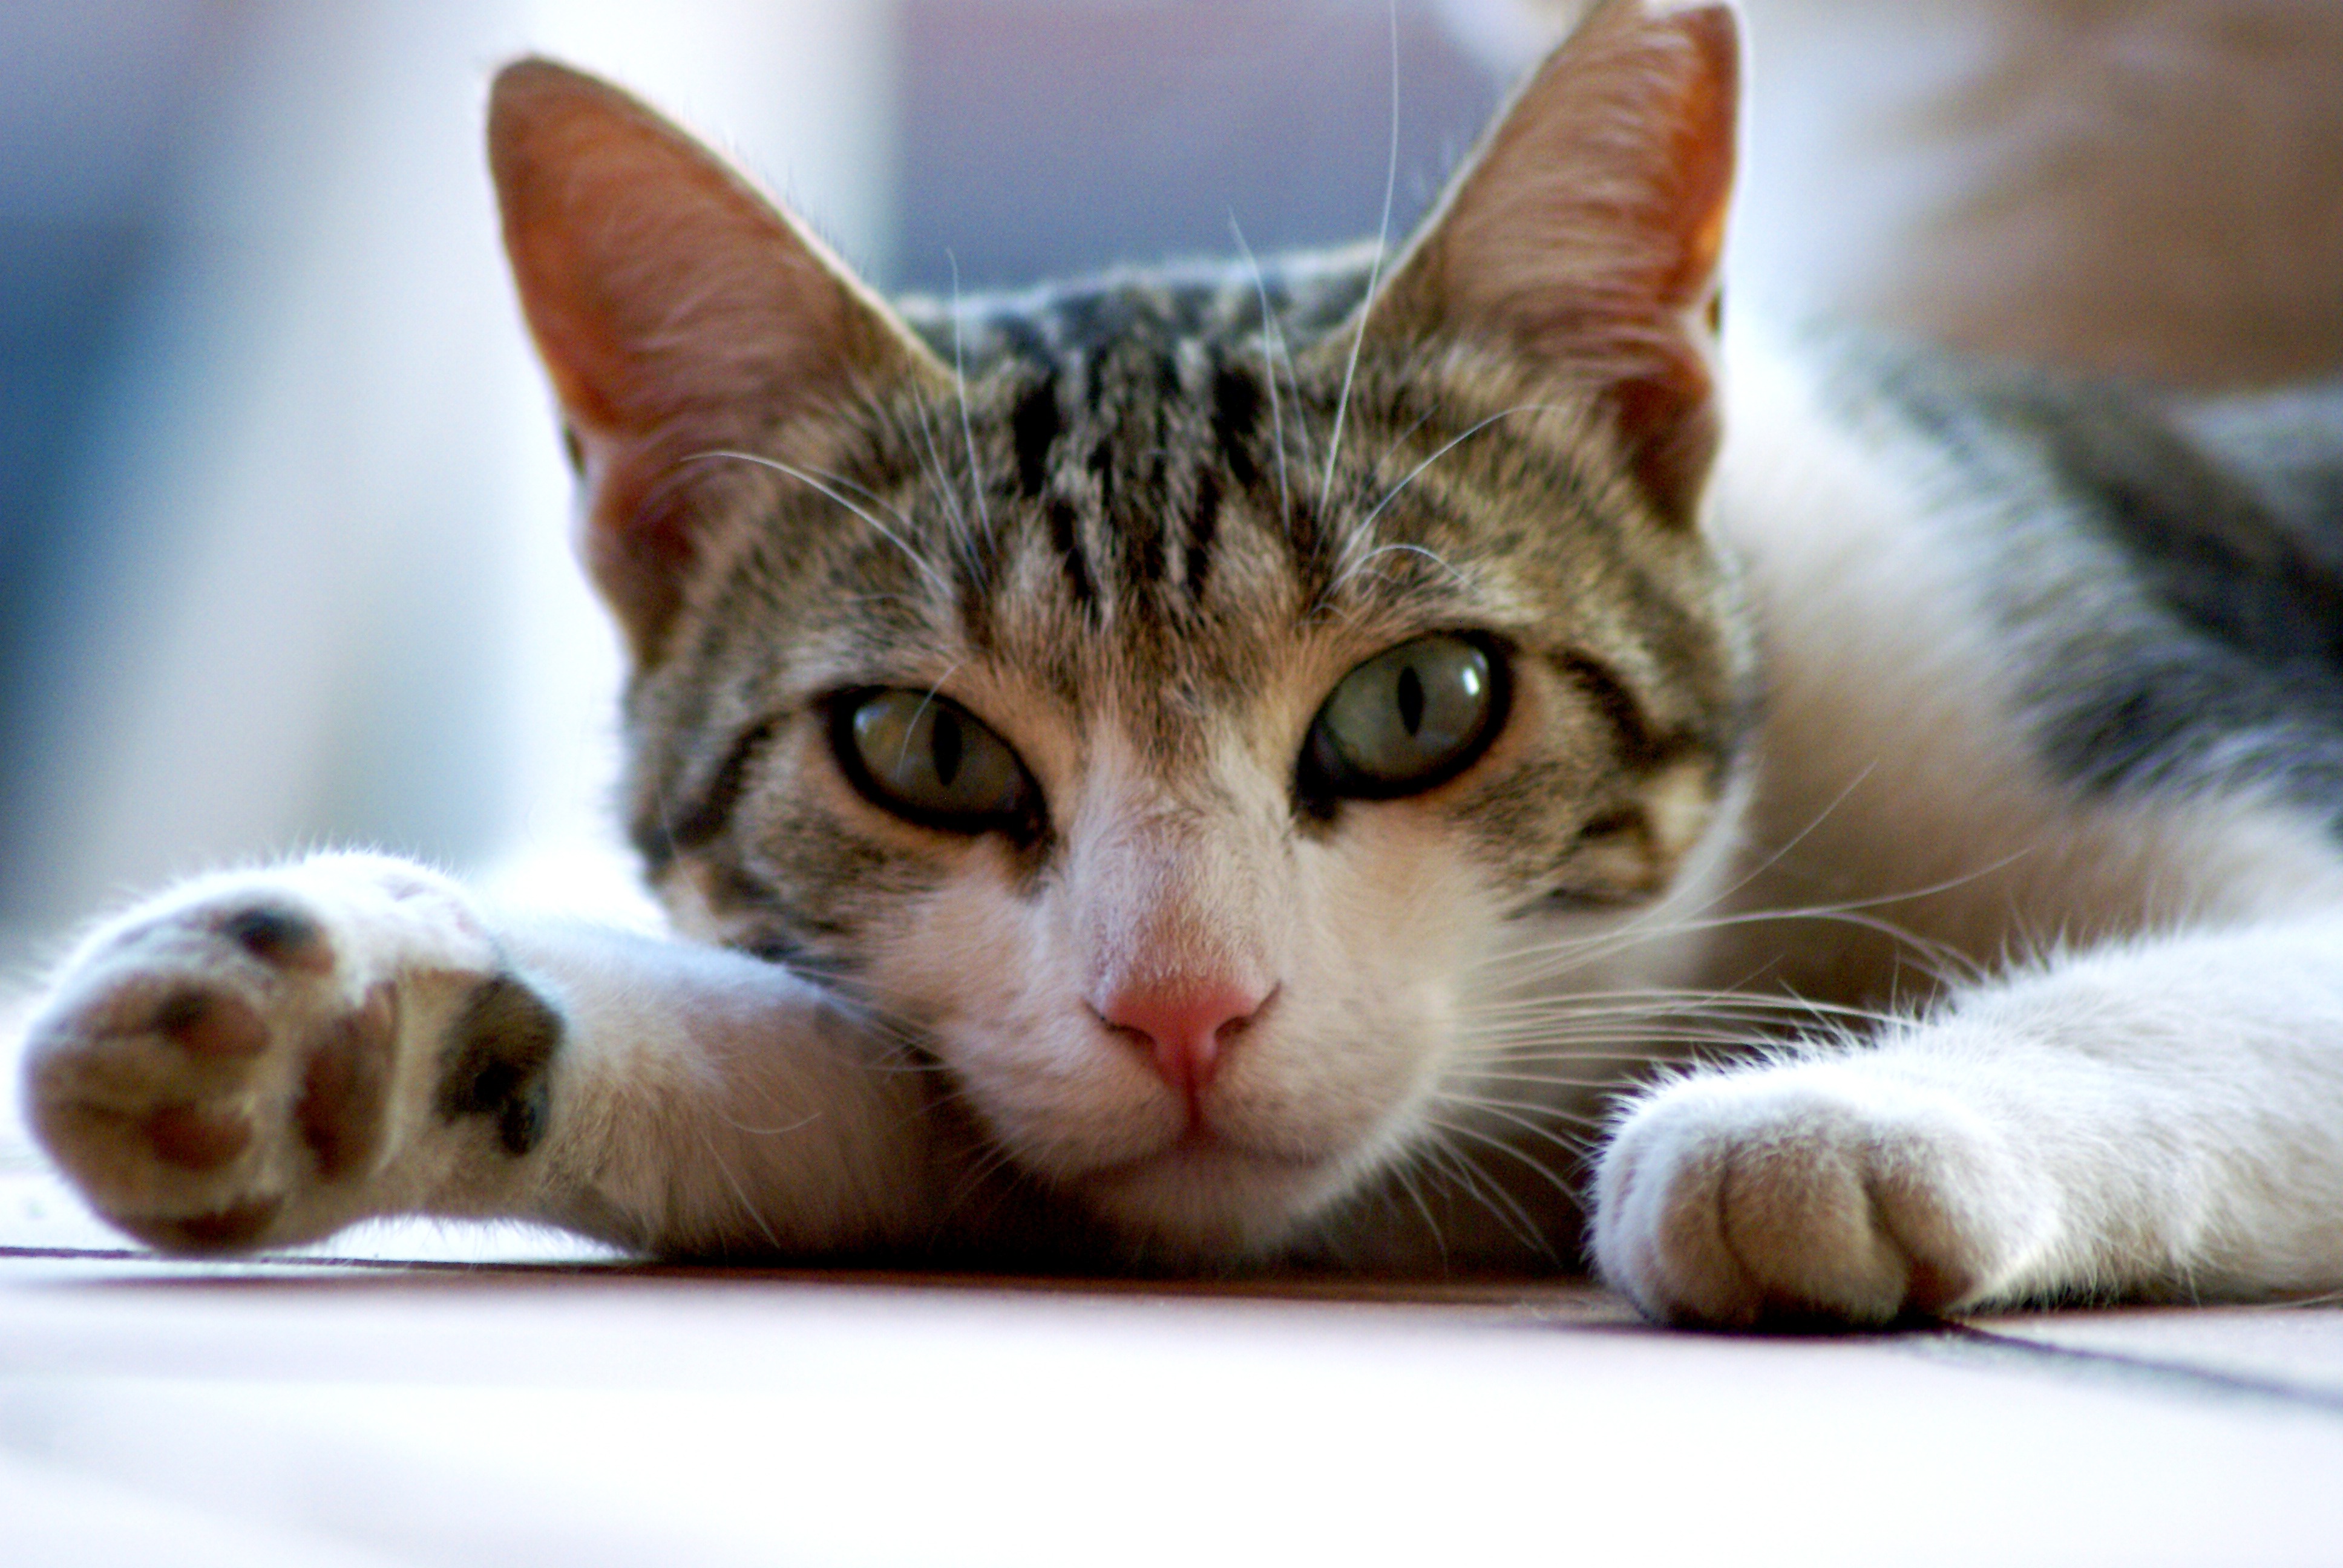
pet, kitten, cat, feline, mammal, close up, nose, whiskers, animals, vertebrate, cat's eyes, tabby cat, green eyes, bengal, european shorthair, small to medium sized cats, cat like mammal, domestic short haired cat, american shorthair